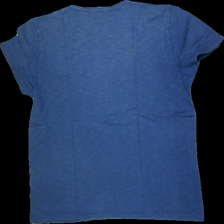
View: back
Type: T-shirt
Category: Men
Brand: Dobber
Colors: Blue
Material: 100% Cotton
Cut: Regular, C-collar
Size: XL
Season: All
Price range: <50
Recommended usage: Export
Description: Blue t-shirt with pocket
Comment: washed out